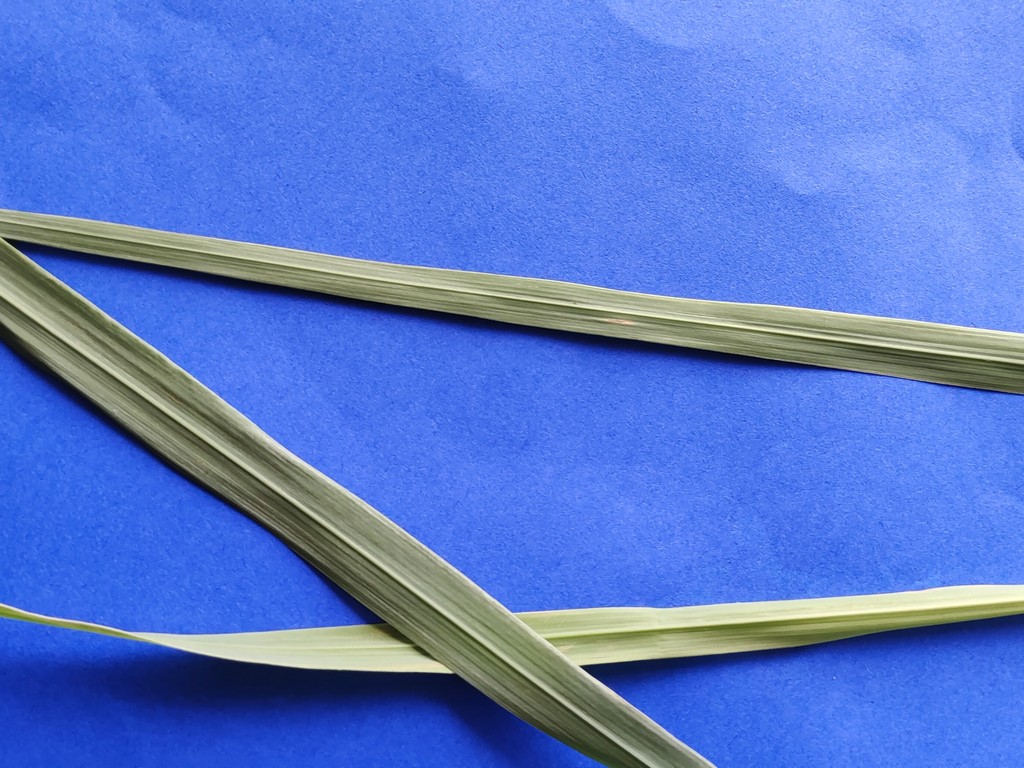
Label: Healthy